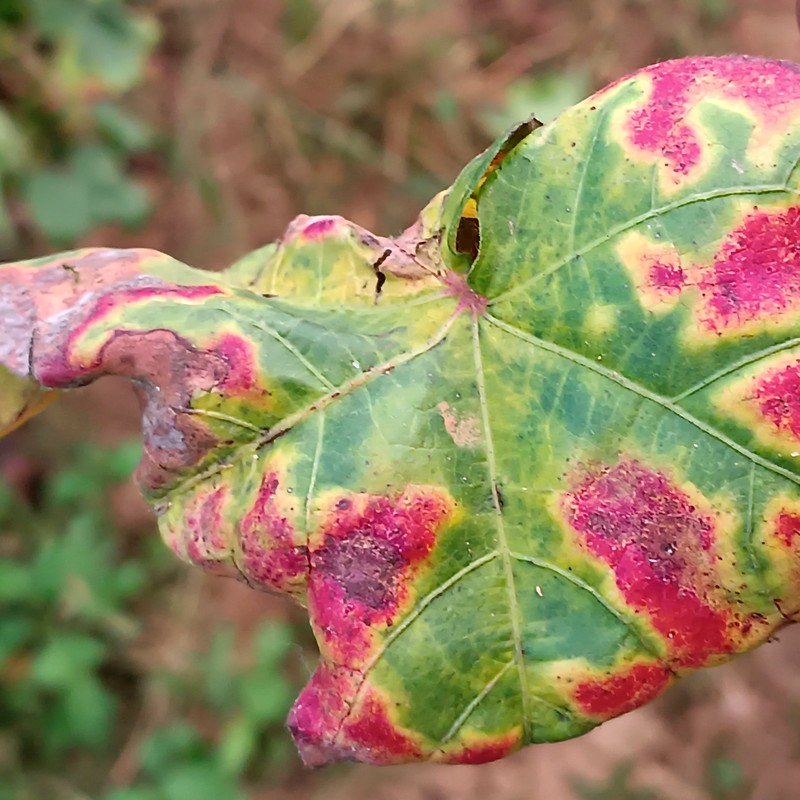
Label: Leaf Redding